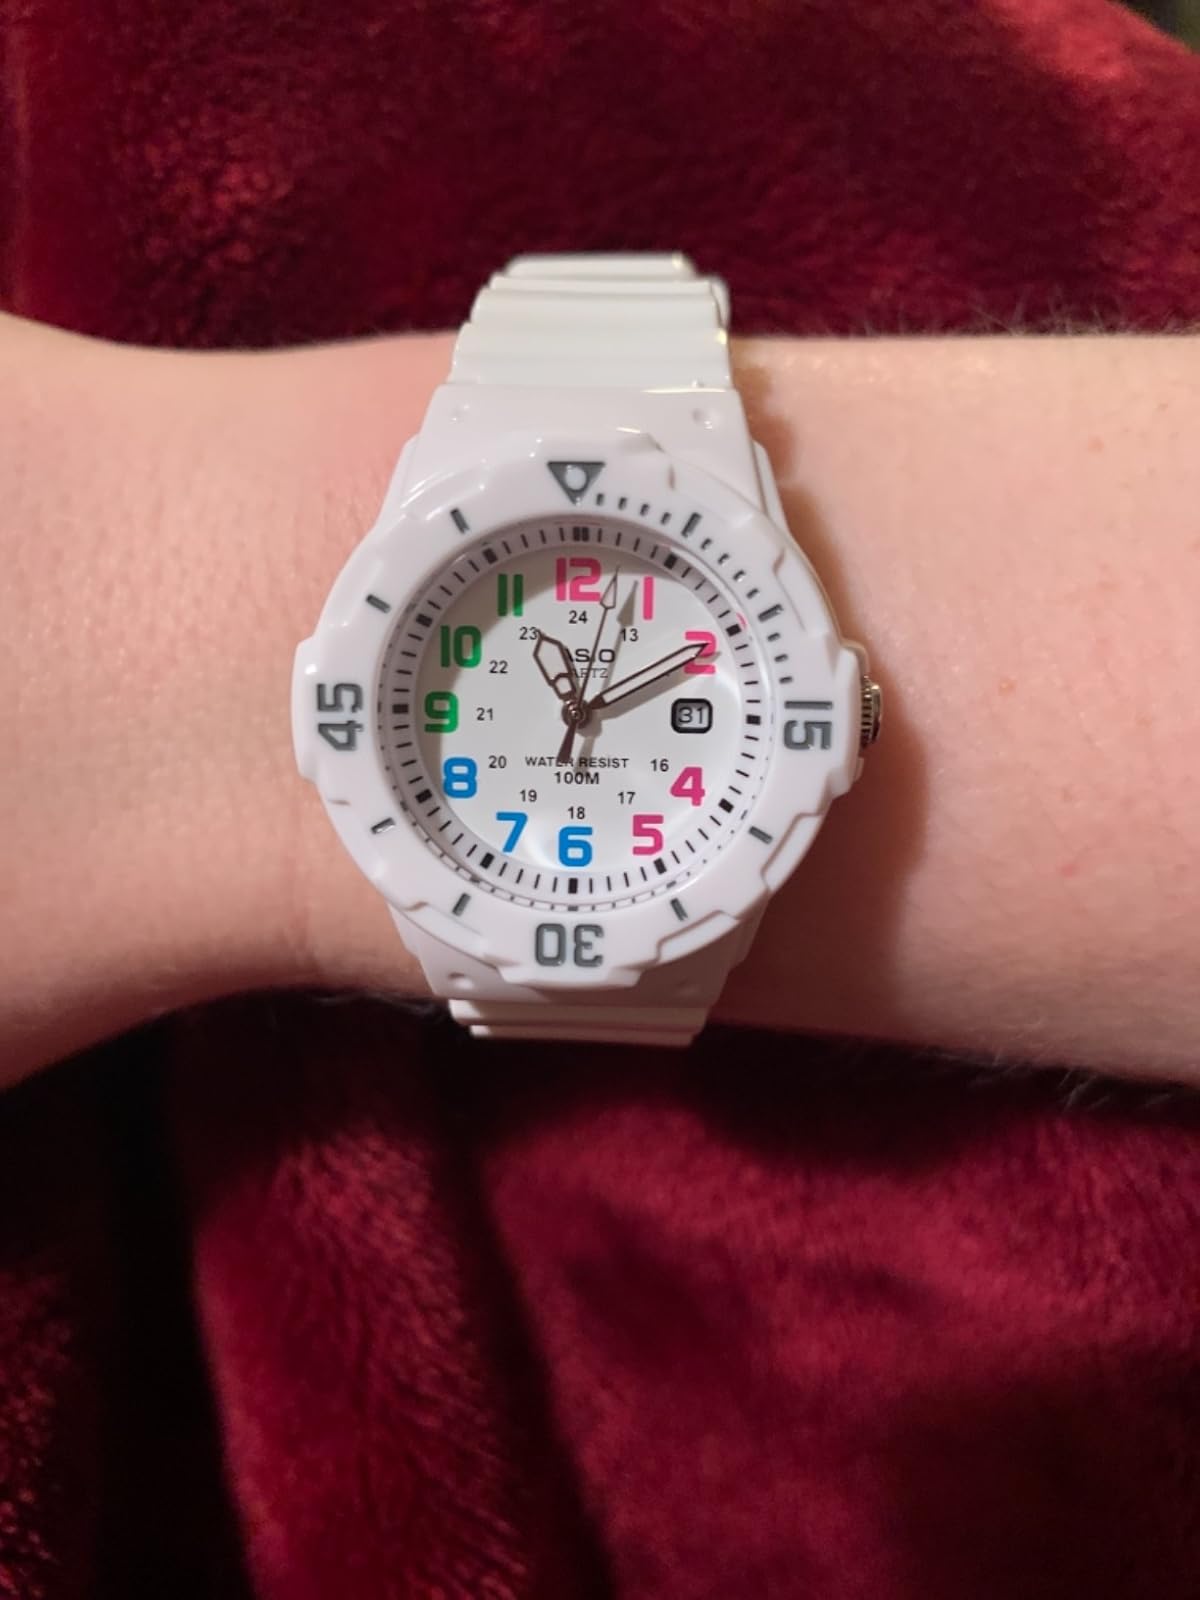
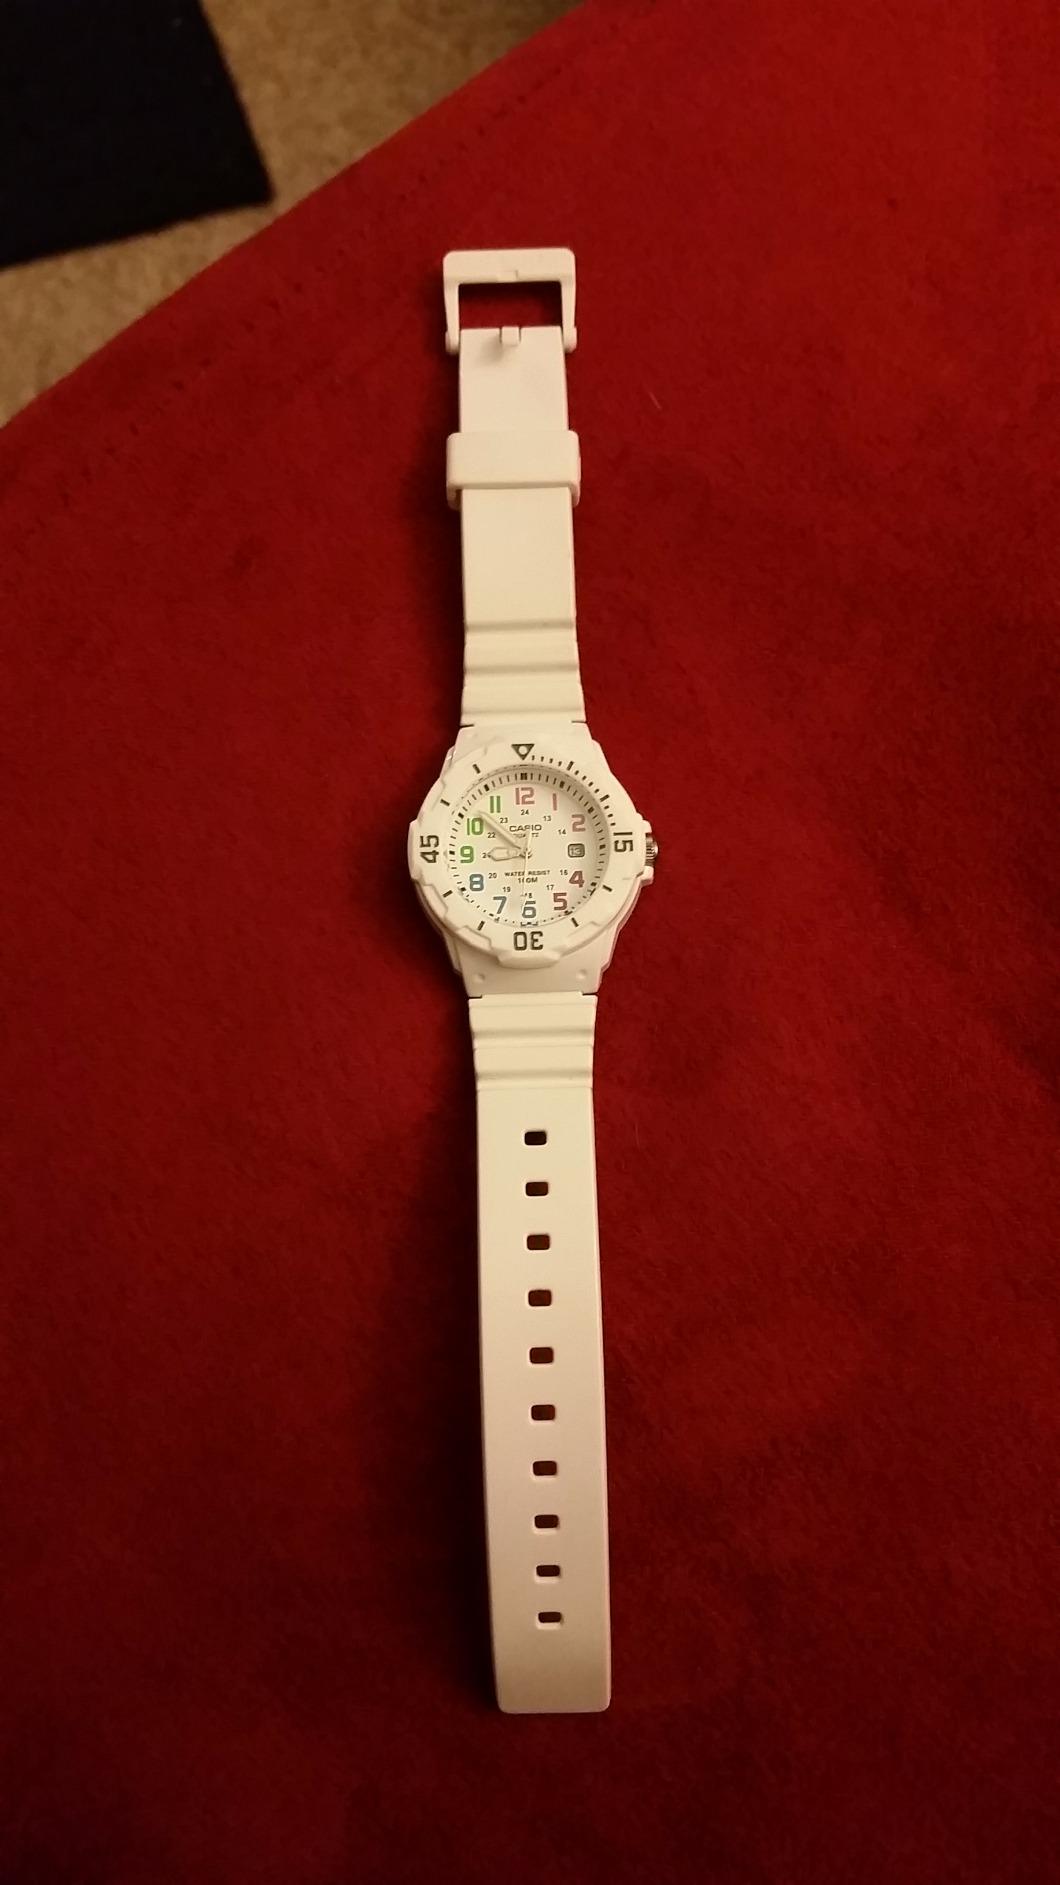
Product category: accessories_watch
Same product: yes